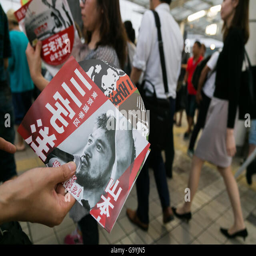
a staff member distributes propaganda during a campaign event of the independent candidate